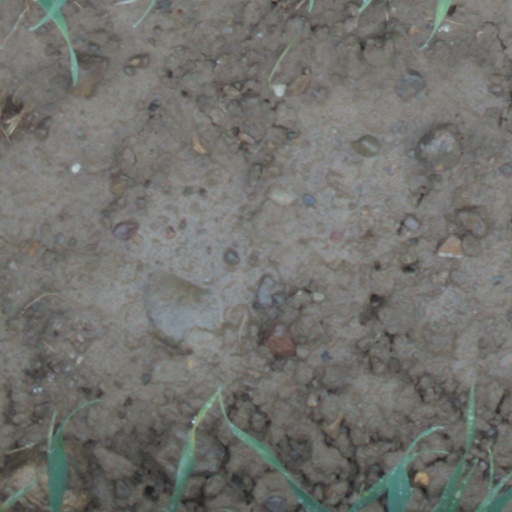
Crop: wheat